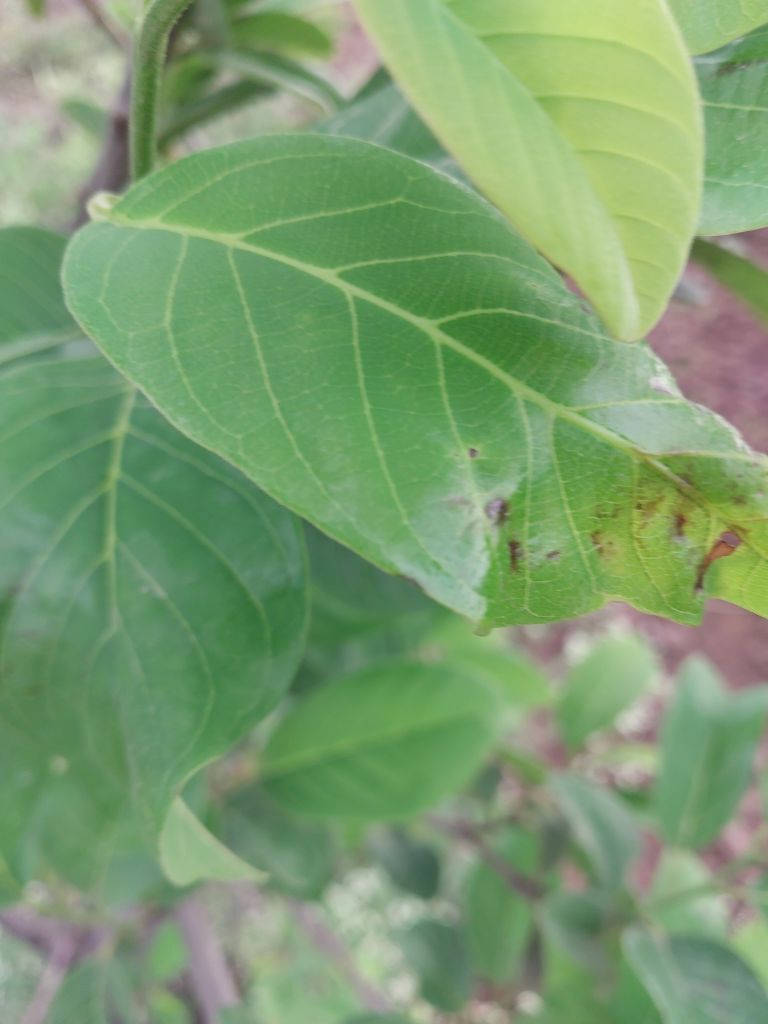
Disease label: Leaf spot on Leaves